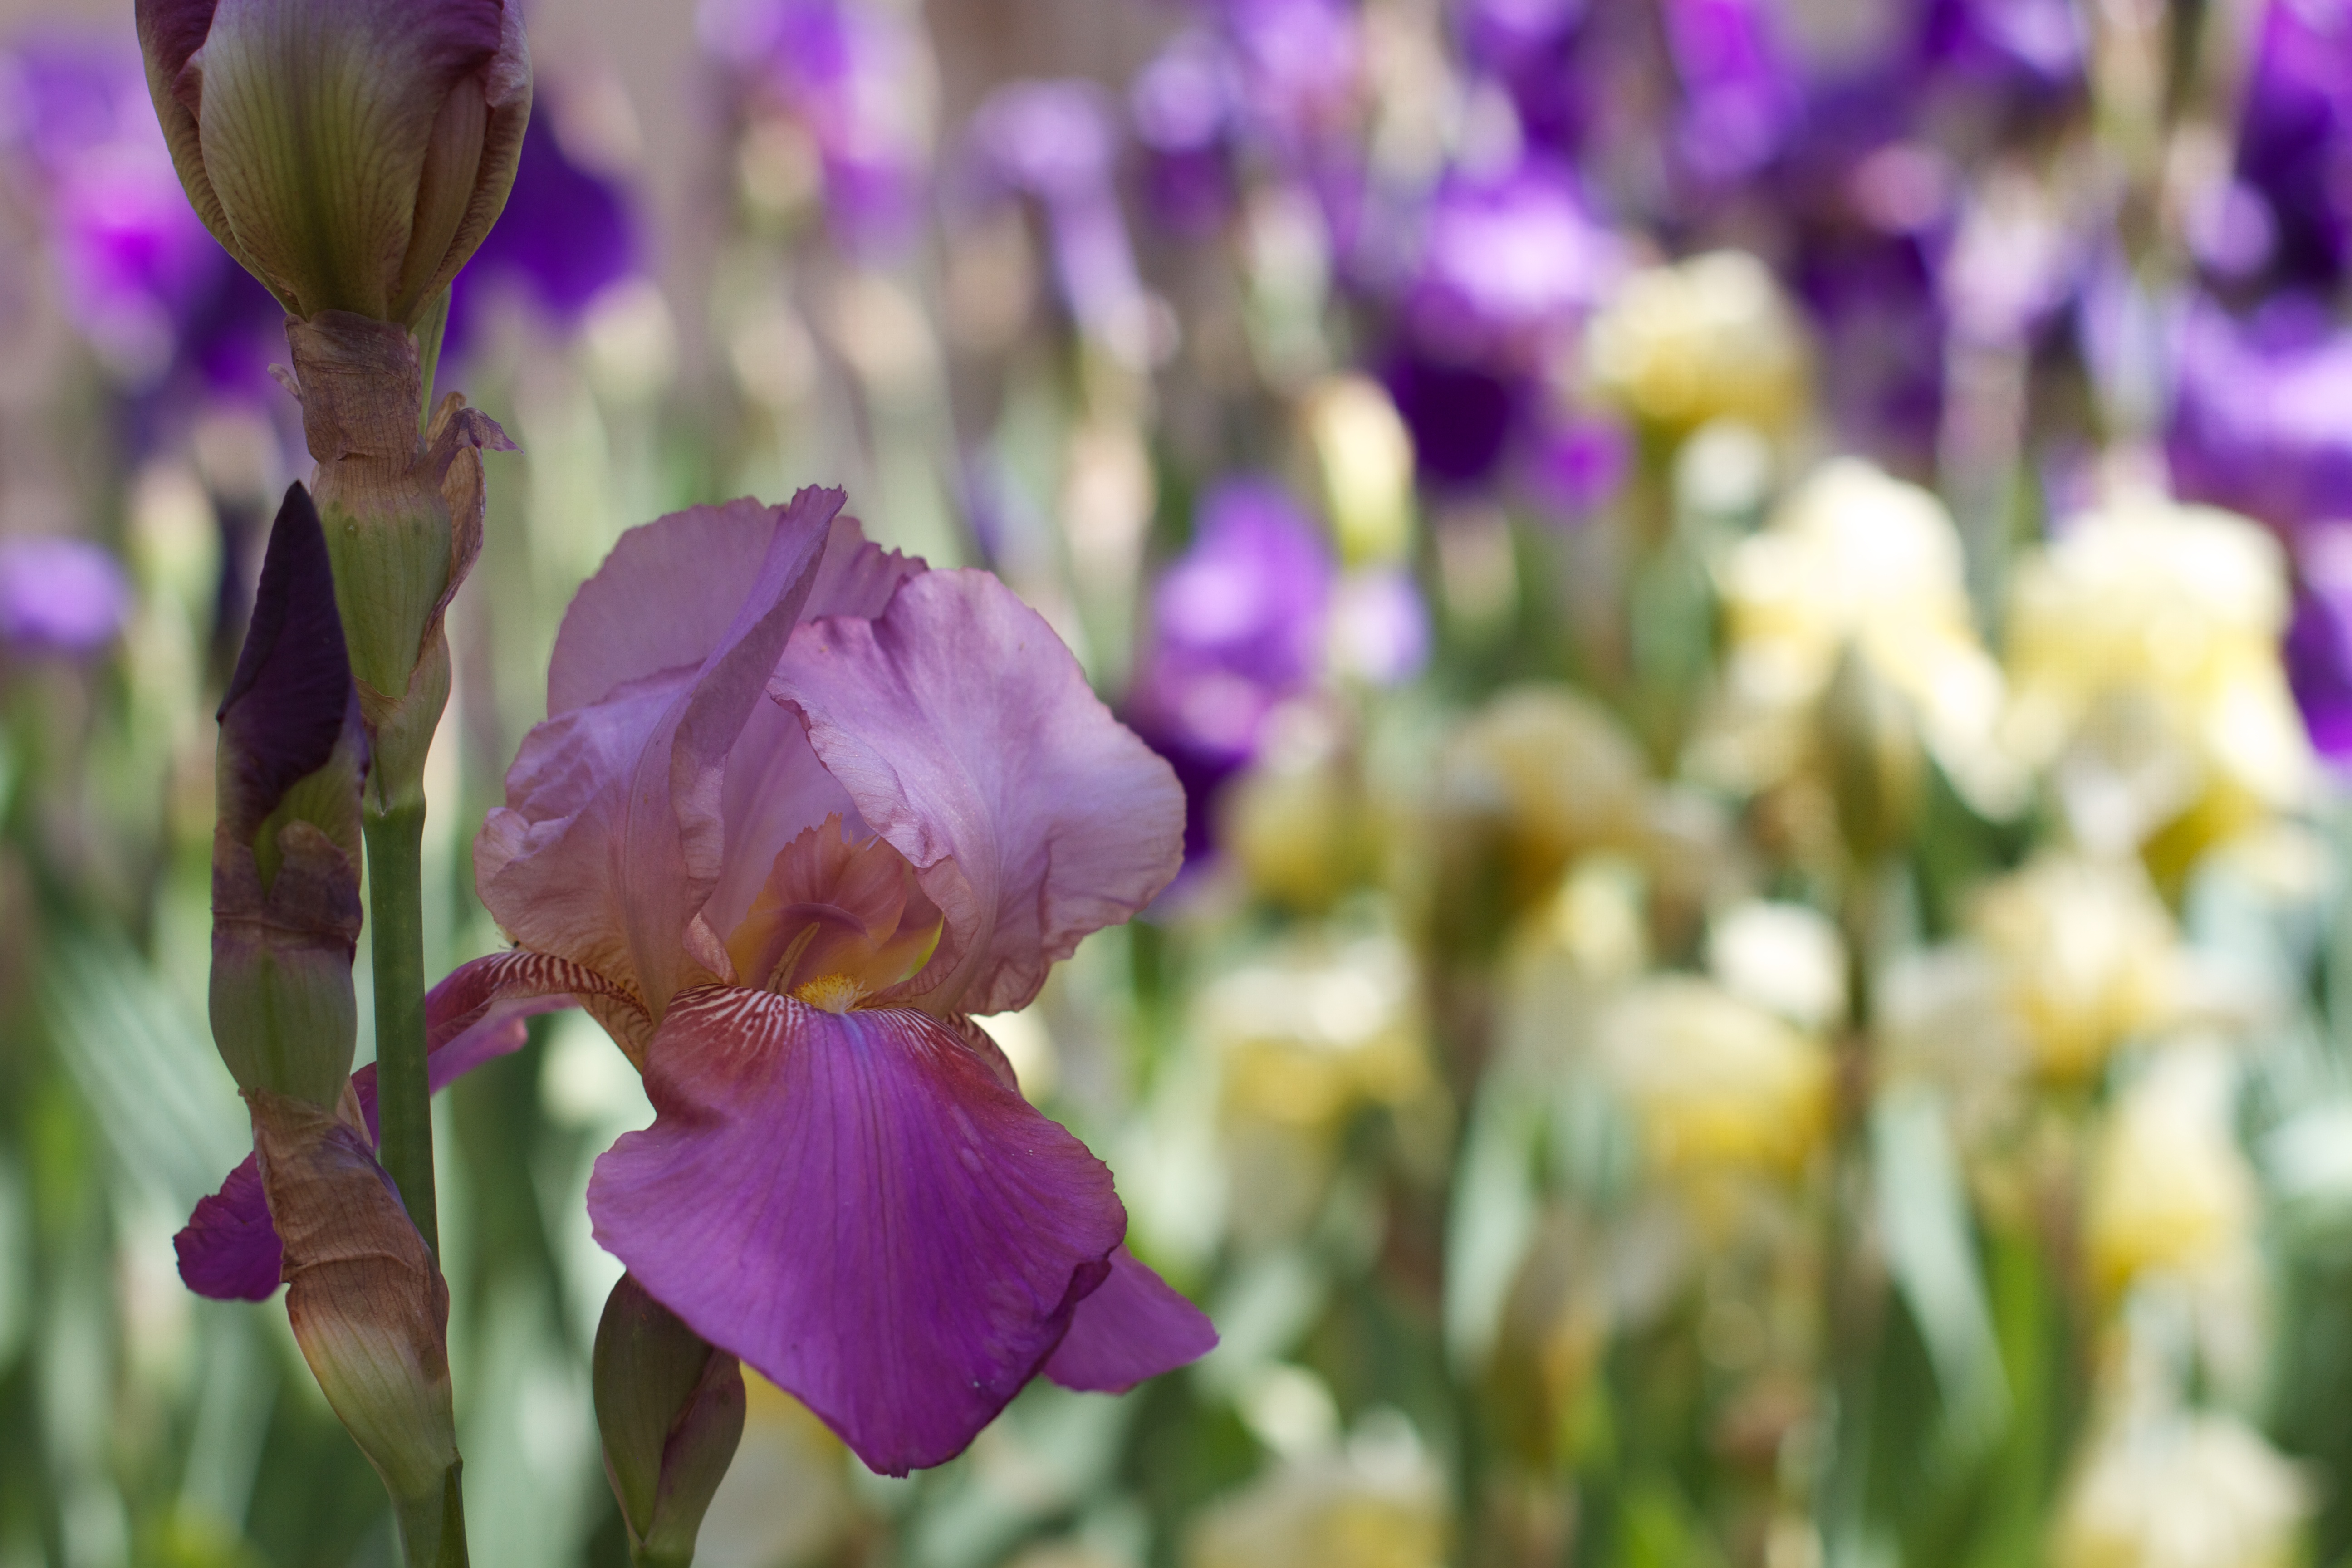
blossom, plant, flower, petal, botany, flora, wildflower, iris, crocus, macro photography, flowering plant, plant stem, land plant, iris family